Rex Linn

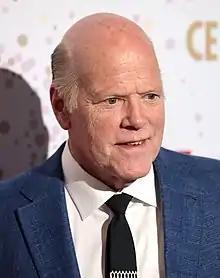
Linn in 2022

Rex Maynard Linn (born November 13, 1956) is an American actor. He is best known domestically for playing the role of Sgt. Frank Tripp in the CBS drama "" and more recently for playing Kevin Wachtell in the television series "Better Call Saul". Internationally he is best known for playing Richard Travers in the 1993 action thriller film "Cliffhanger".